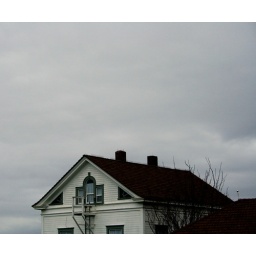
One of the buildings in the Coast Guard complex. I like the green framed windows.